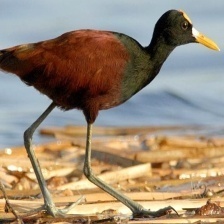
Species: NORTHERN JACANA
Scientific name: JACANA SPINOSA